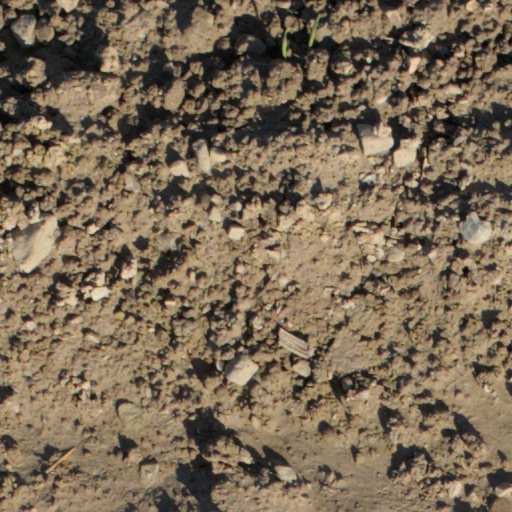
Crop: wheat